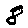
Label: 8